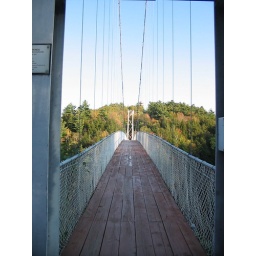
Longest wooden suspension bridge in the world!